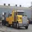
Label: truck